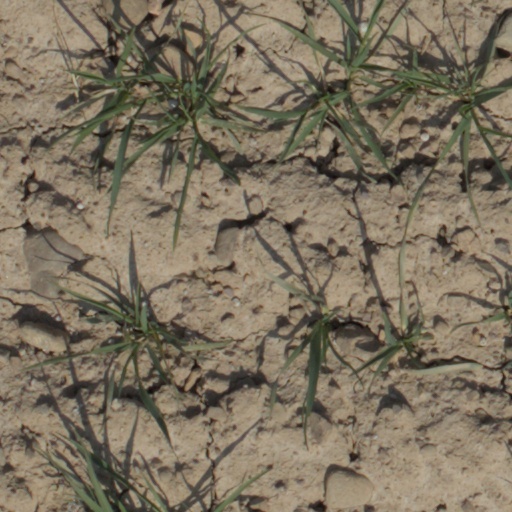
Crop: wheat